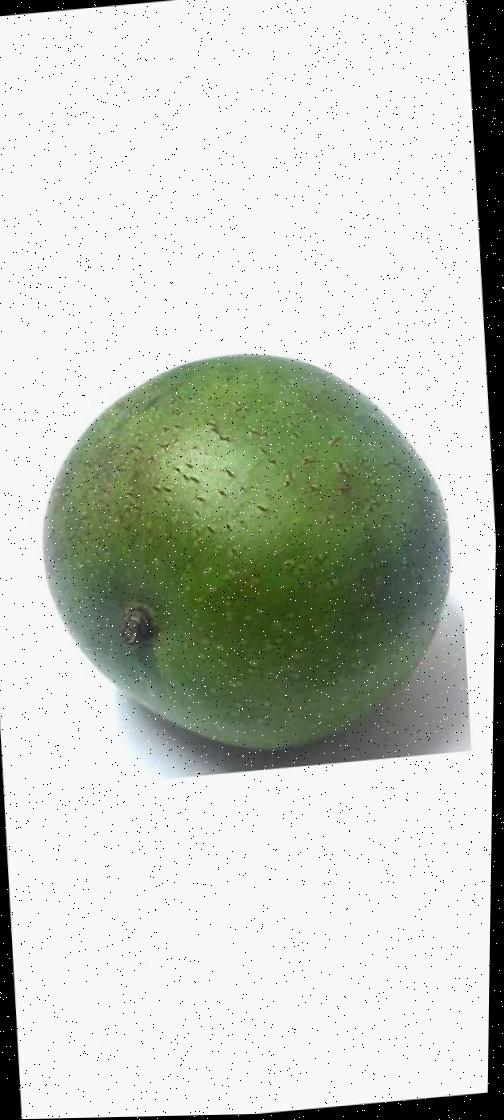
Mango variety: Ashshina Zhinuk